Flying Division, Air Training Command

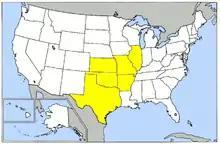
World War II locations of airfields controlled by the Central Flying Training Command, AAFTC NOTE: Marfa Army Airfield, Pecos Army Airfield, & Wink Field in West Texas were part of the West Coast ACTC.

The Central Instructors School began at Randolph in January 1942, and the first "flying sergeants" graduated as combat pilots in May 1942 "at a civil contract flying school in the Gulf Coast Air Corps Training Center"